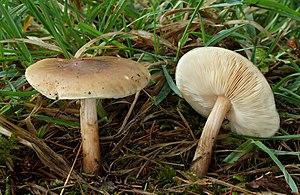
Le genre Melanoleuca regroupe des champignons basidiomycètes de la famille des Pluteaceae et autrefois de la famille des Tricholomataceae.